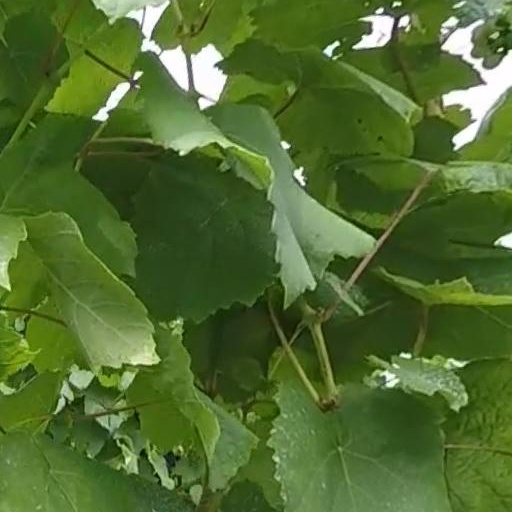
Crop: grape